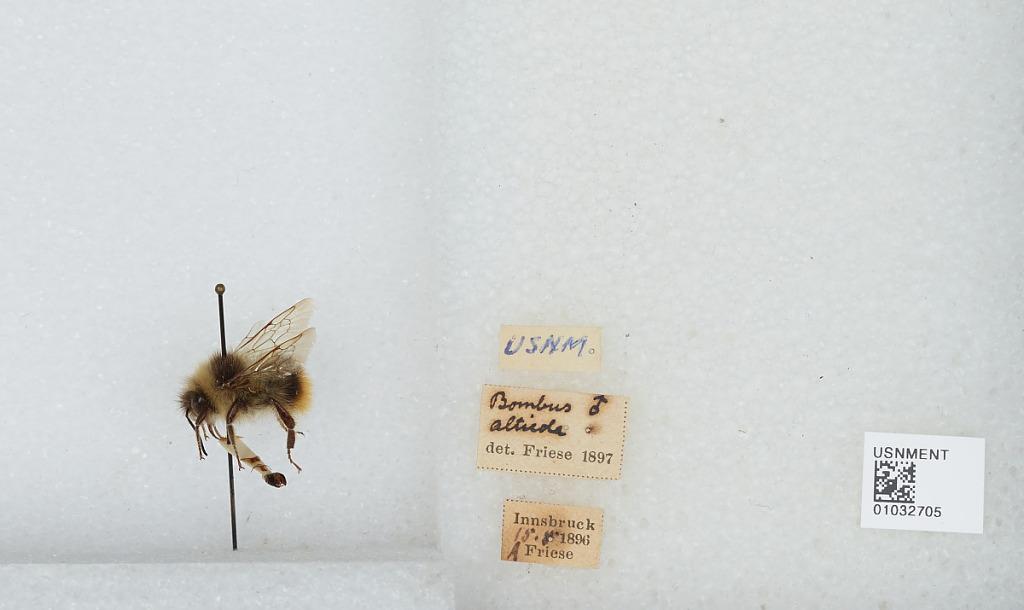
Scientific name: Bombus (Melanobombus) sichelii Radoszkowski
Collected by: A. Fries
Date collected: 1896-8-15
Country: Austria
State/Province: Tyrol
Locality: Innsbruck
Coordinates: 47.27, 11.38
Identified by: Friese